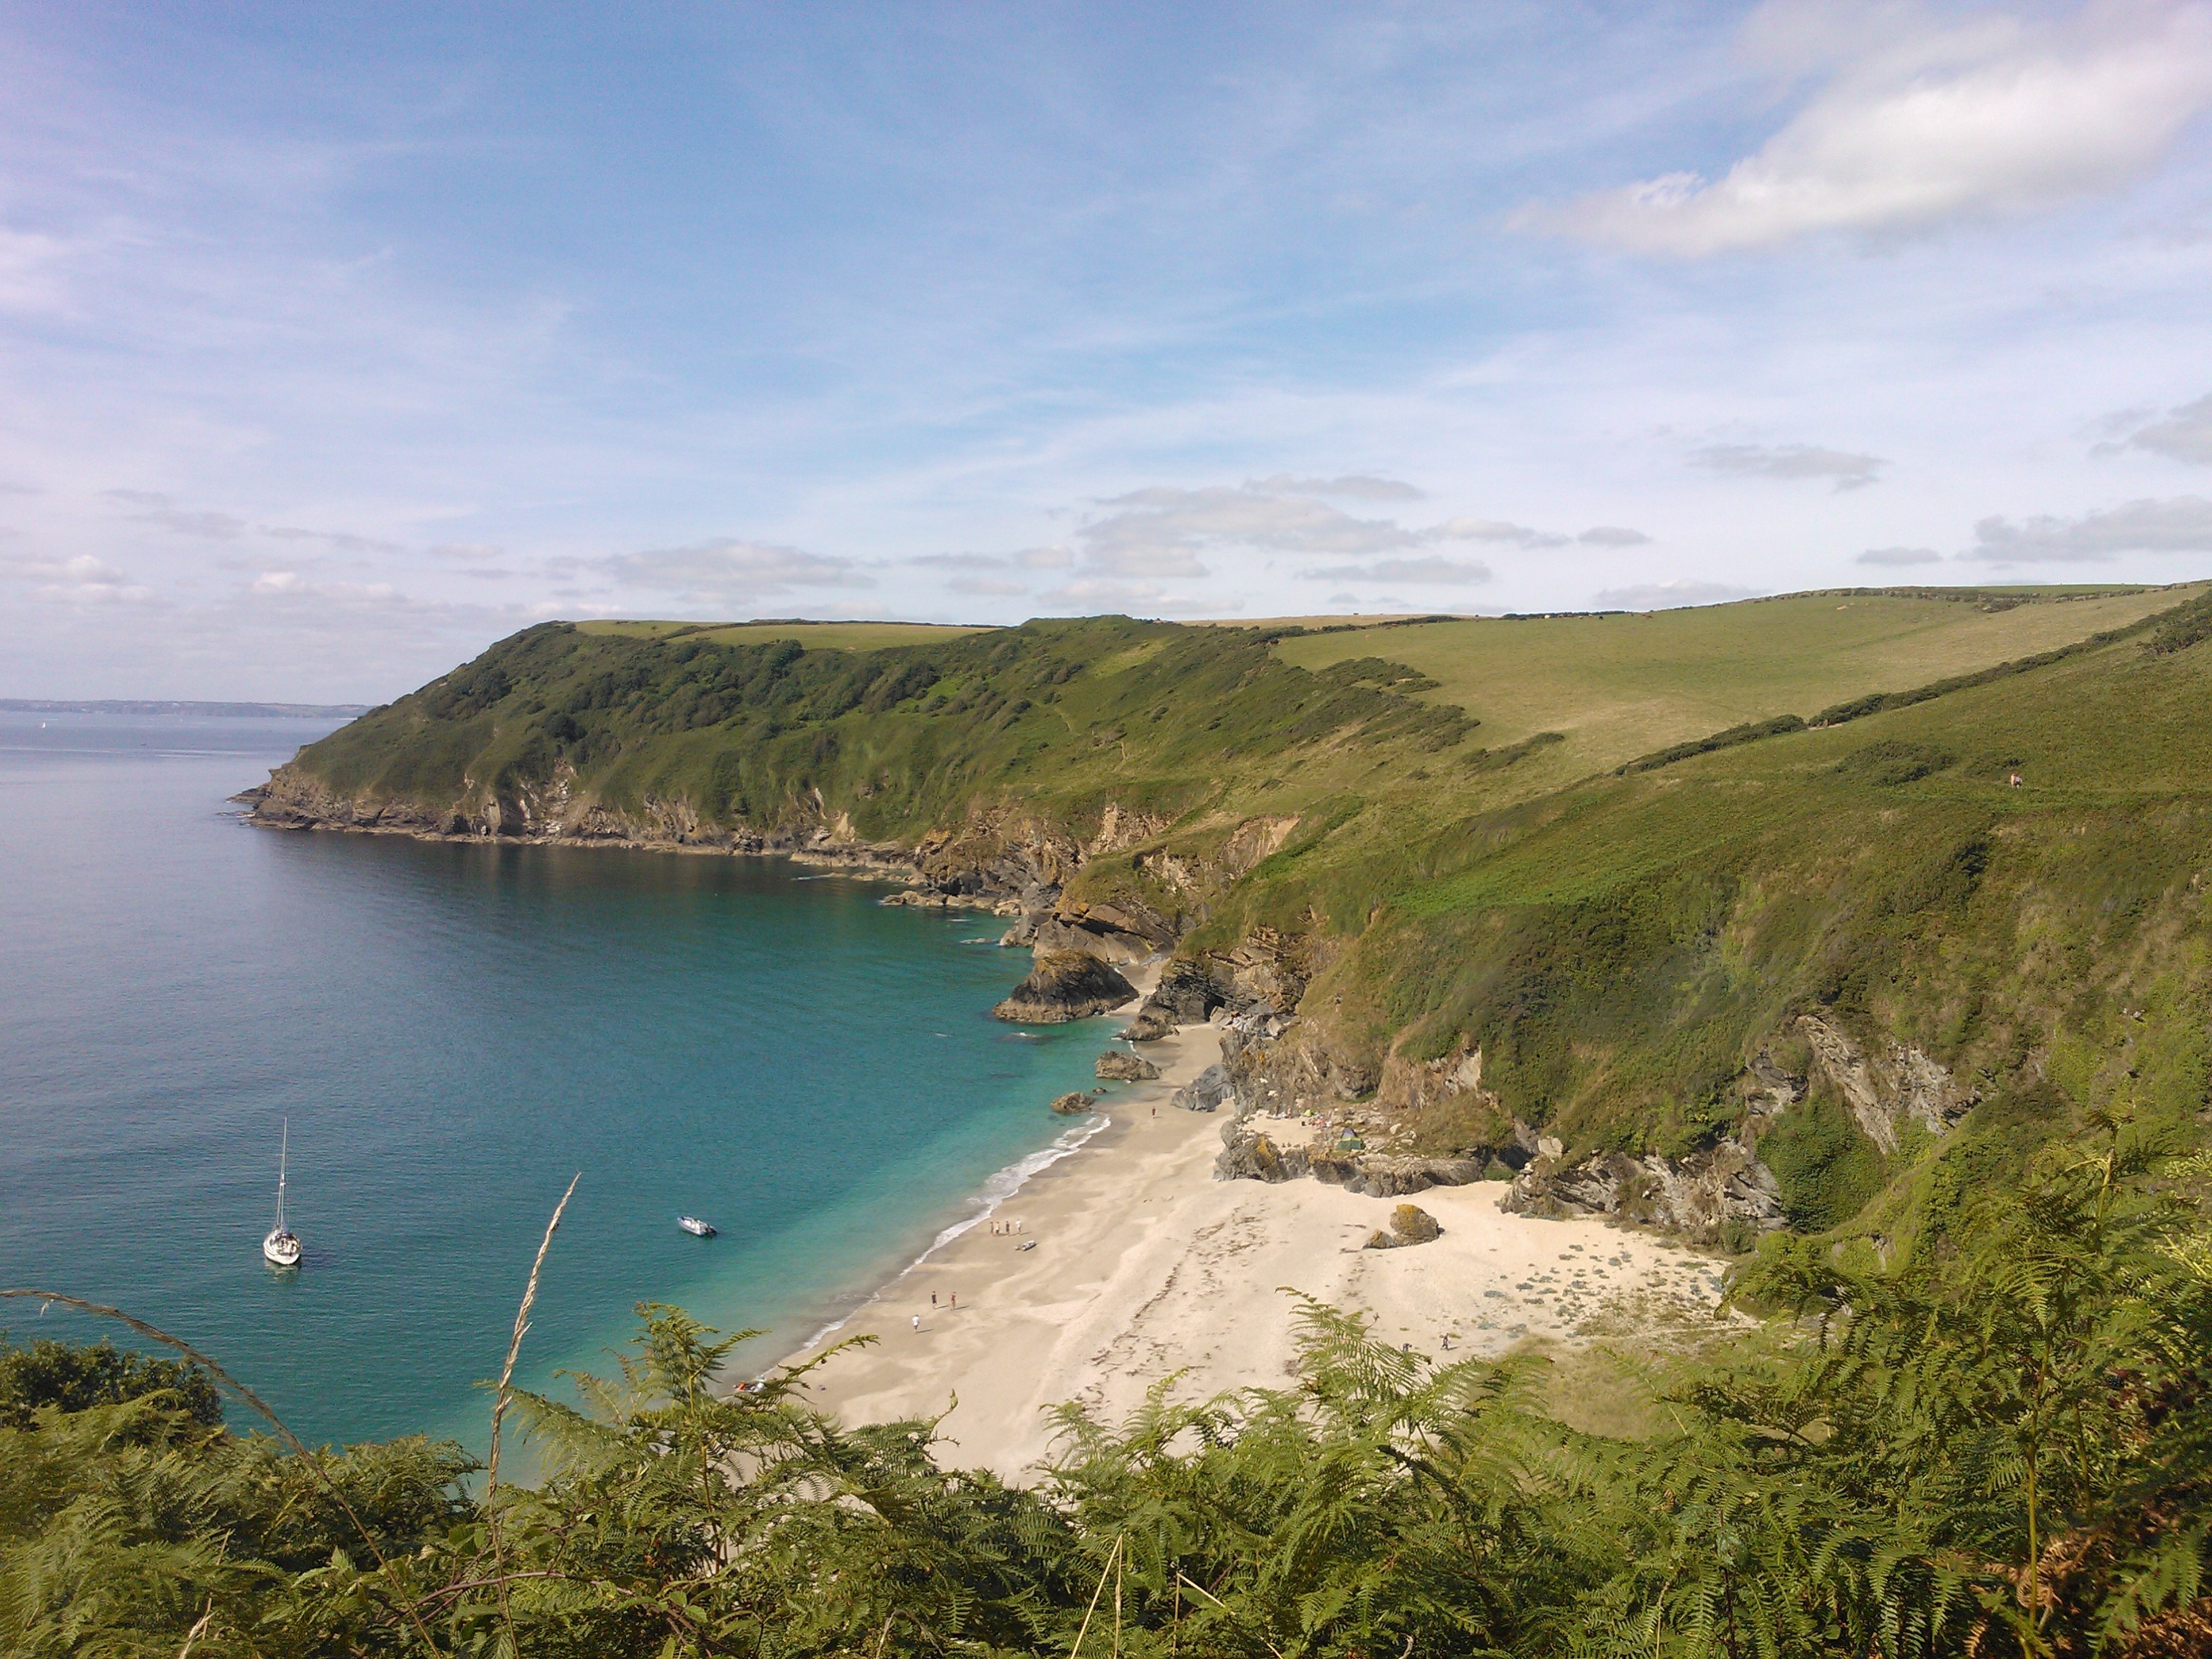
beach, sea, coast, water, sand, ocean, hill, shore, lake, summer, cliff, cove, holiday, calm, bay, blue, reservoir, terrain, body of water, loch, cornwall, cape, landform, geographical feature, lantic